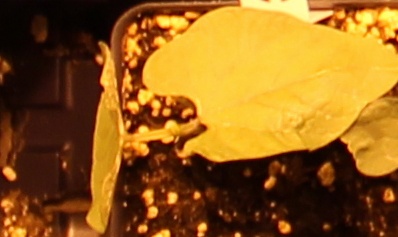
Label: Blackbean